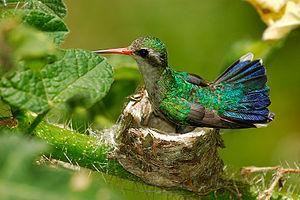
L'Émeraude splendide est une espèce de colibris.